Francis Rous

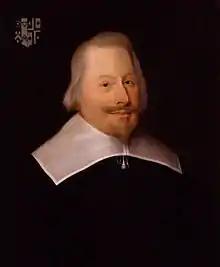
Rous' stepbrother and friend, John Pym

Sir Anthony Rous was a devout Puritan, who instilled the same values in his children. Francis was educated at Pembroke College, Oxford, then known as Broadgates, and known for its "advanced Protestantism". In 1598, he moved to the University of Leiden, an important centre of study for Scots and English Calvinists.